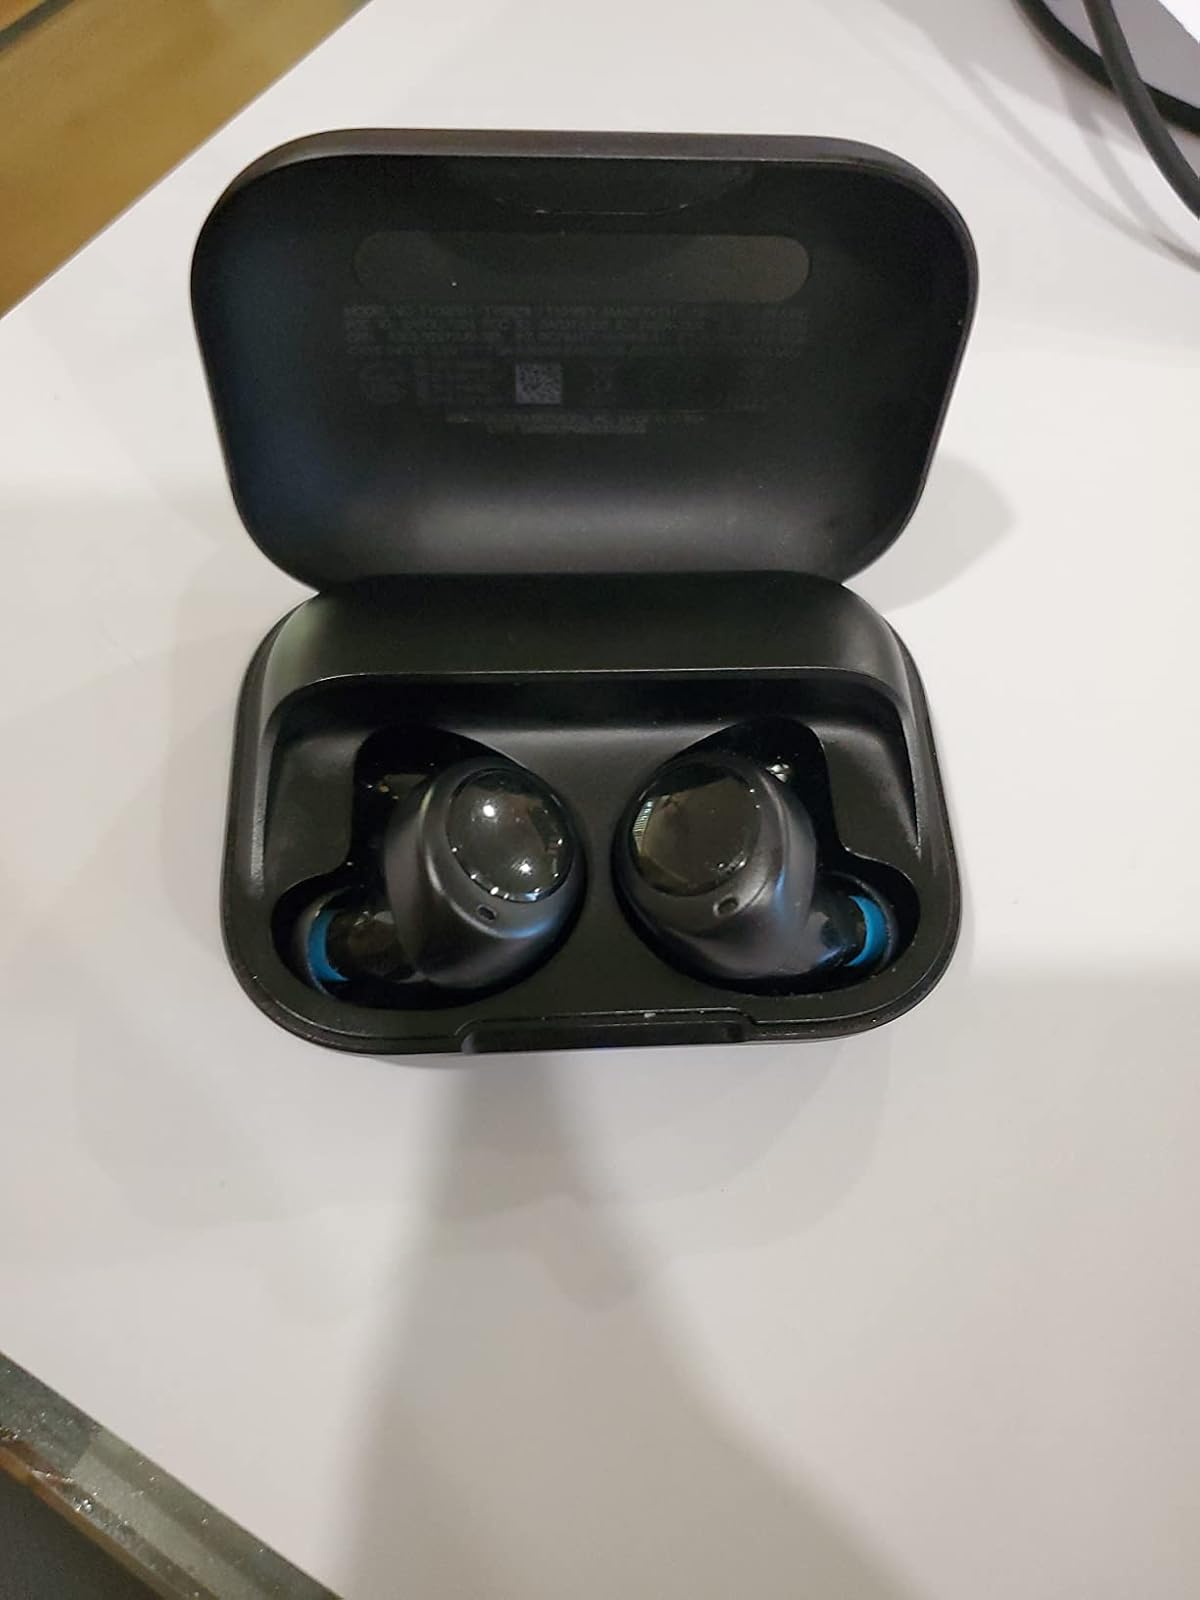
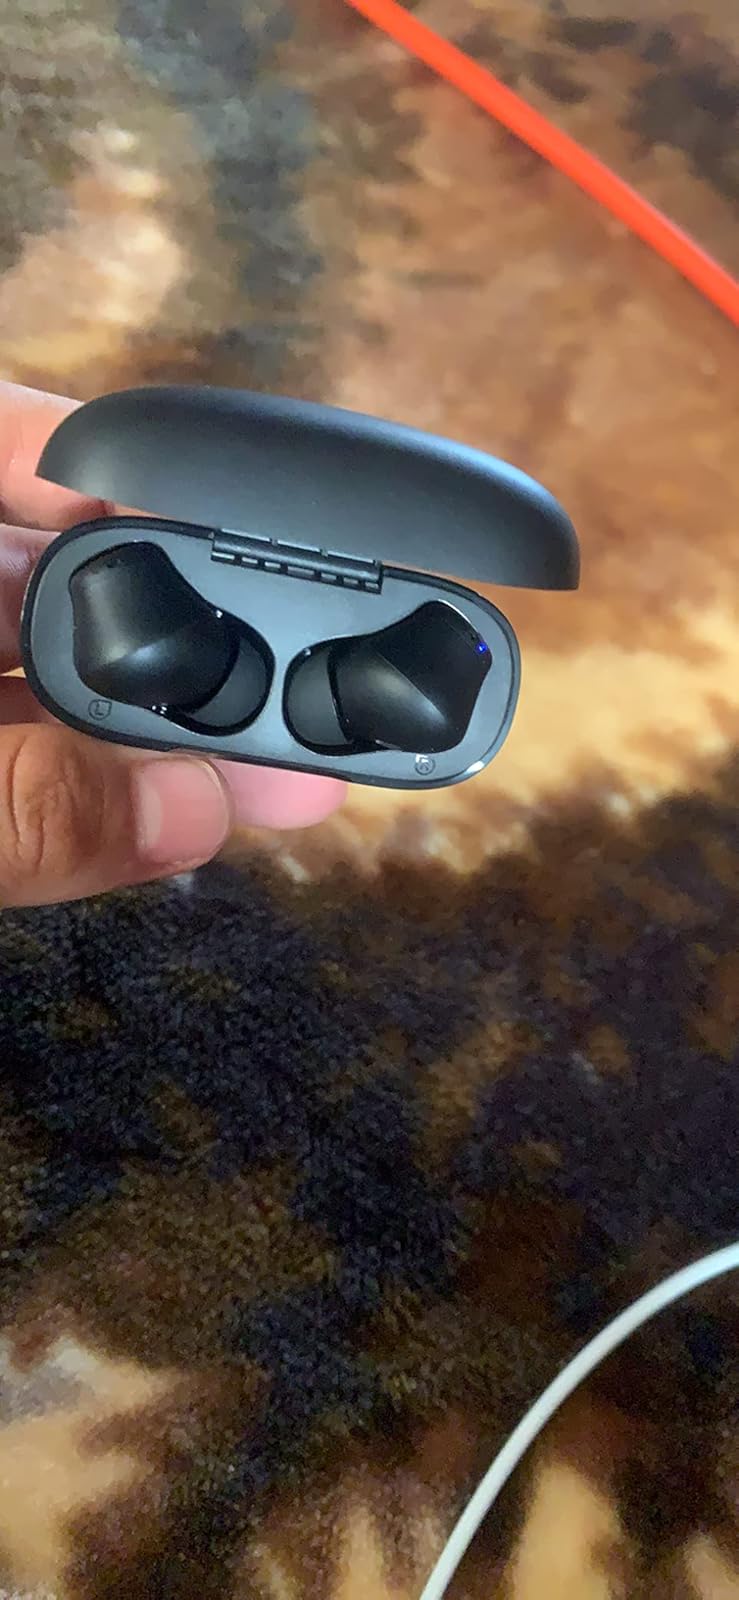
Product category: earbuds
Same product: no